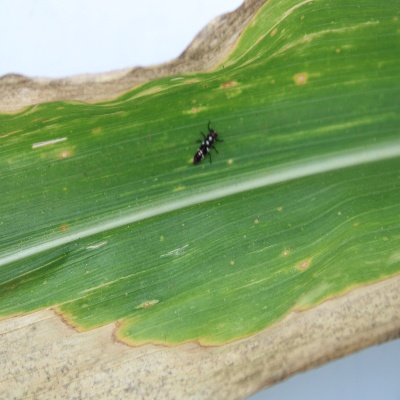
Crop: Maize
Condition: leaf blight